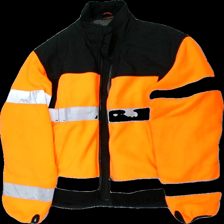
View: front
Type: Jacket
Category: Unisex
Brand: Not in the list
Brand text on label: work safe
Colors: Orange, Black, Grey
Material: 100% polyester
Pattern: Other
Cut: Turtle neck
Size: L
Season: All
Damage: nopprigt
Damage location: top center
Damage 2: nopprigt
Damage 2 location: bottom center
Damage 3: nopprigt
Damage 3 location: middle center
Price range: <50
Recommended usage: Export
Description: reflex jacka